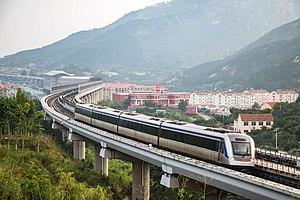
Le Métro de Qingdao est le système de transport en commun lourd de la ville de Qingdao, dans la province du Shandong, en République populaire de Chine. Le réseau dont le développement a démarré tardivement comprend début 2020 quatre lignes totalisant 173 kilomètres de voies et 85 stations. Des portions importantes de deux de ces lignes sont situées dans la grande banlieue de cette métropole de plus de 6 millions d'habitants. Le réseau est en rapide expansion.